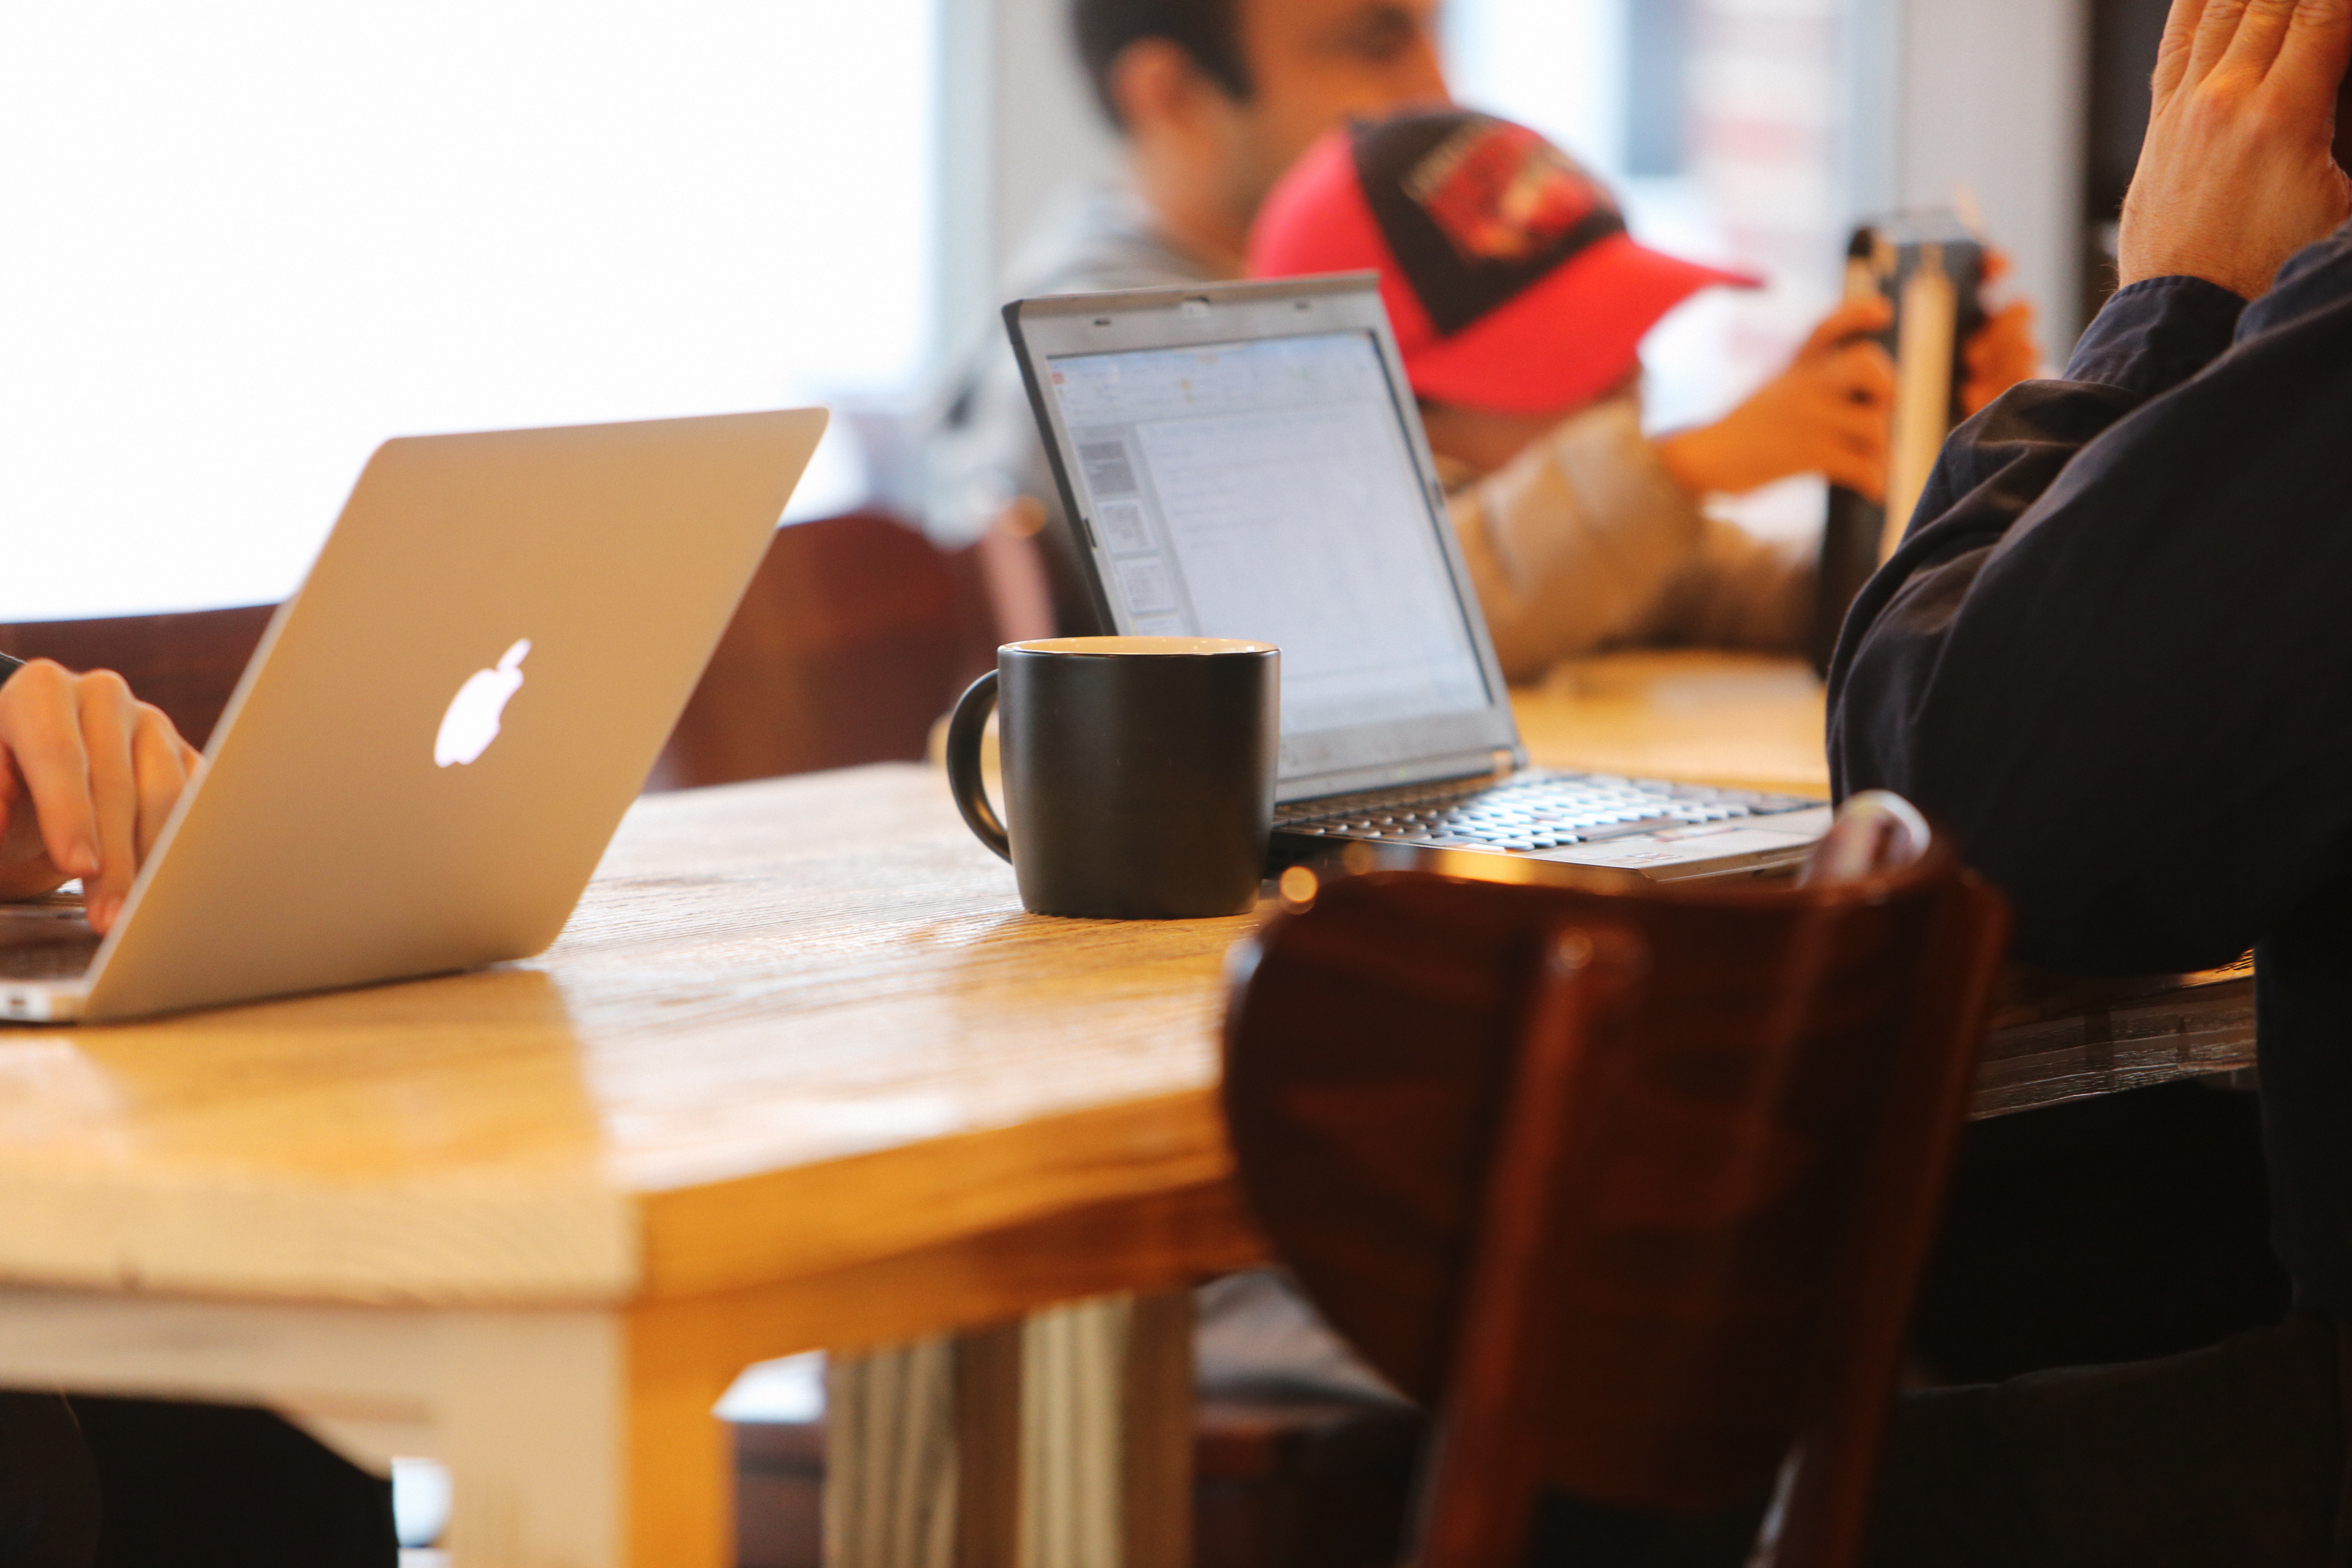
macbook, mobile, working, table, cafe, coffee, people, technology, social, cup, internet, community, hat, business, mug, blogging, conversation, chairs, connection, network, blog, online, businessmen, computers, laptops, networking, notebooks, business techology